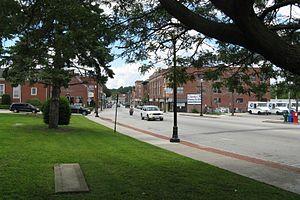
Webster est une ville du comté de Worcester dans le Massachusetts. Sa population était de 17 767 habitants au recensement de 2010.